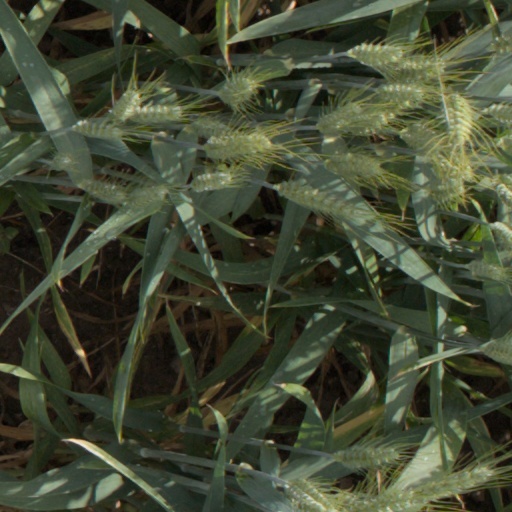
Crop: wheat